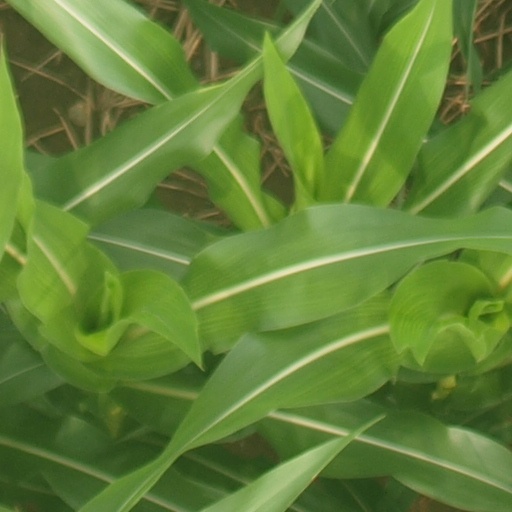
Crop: maize; corn